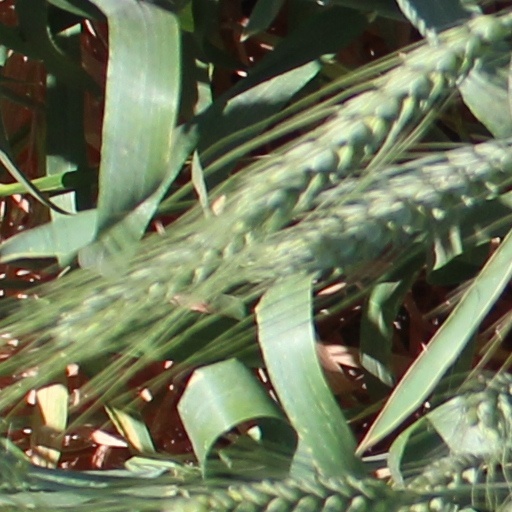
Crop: wheat